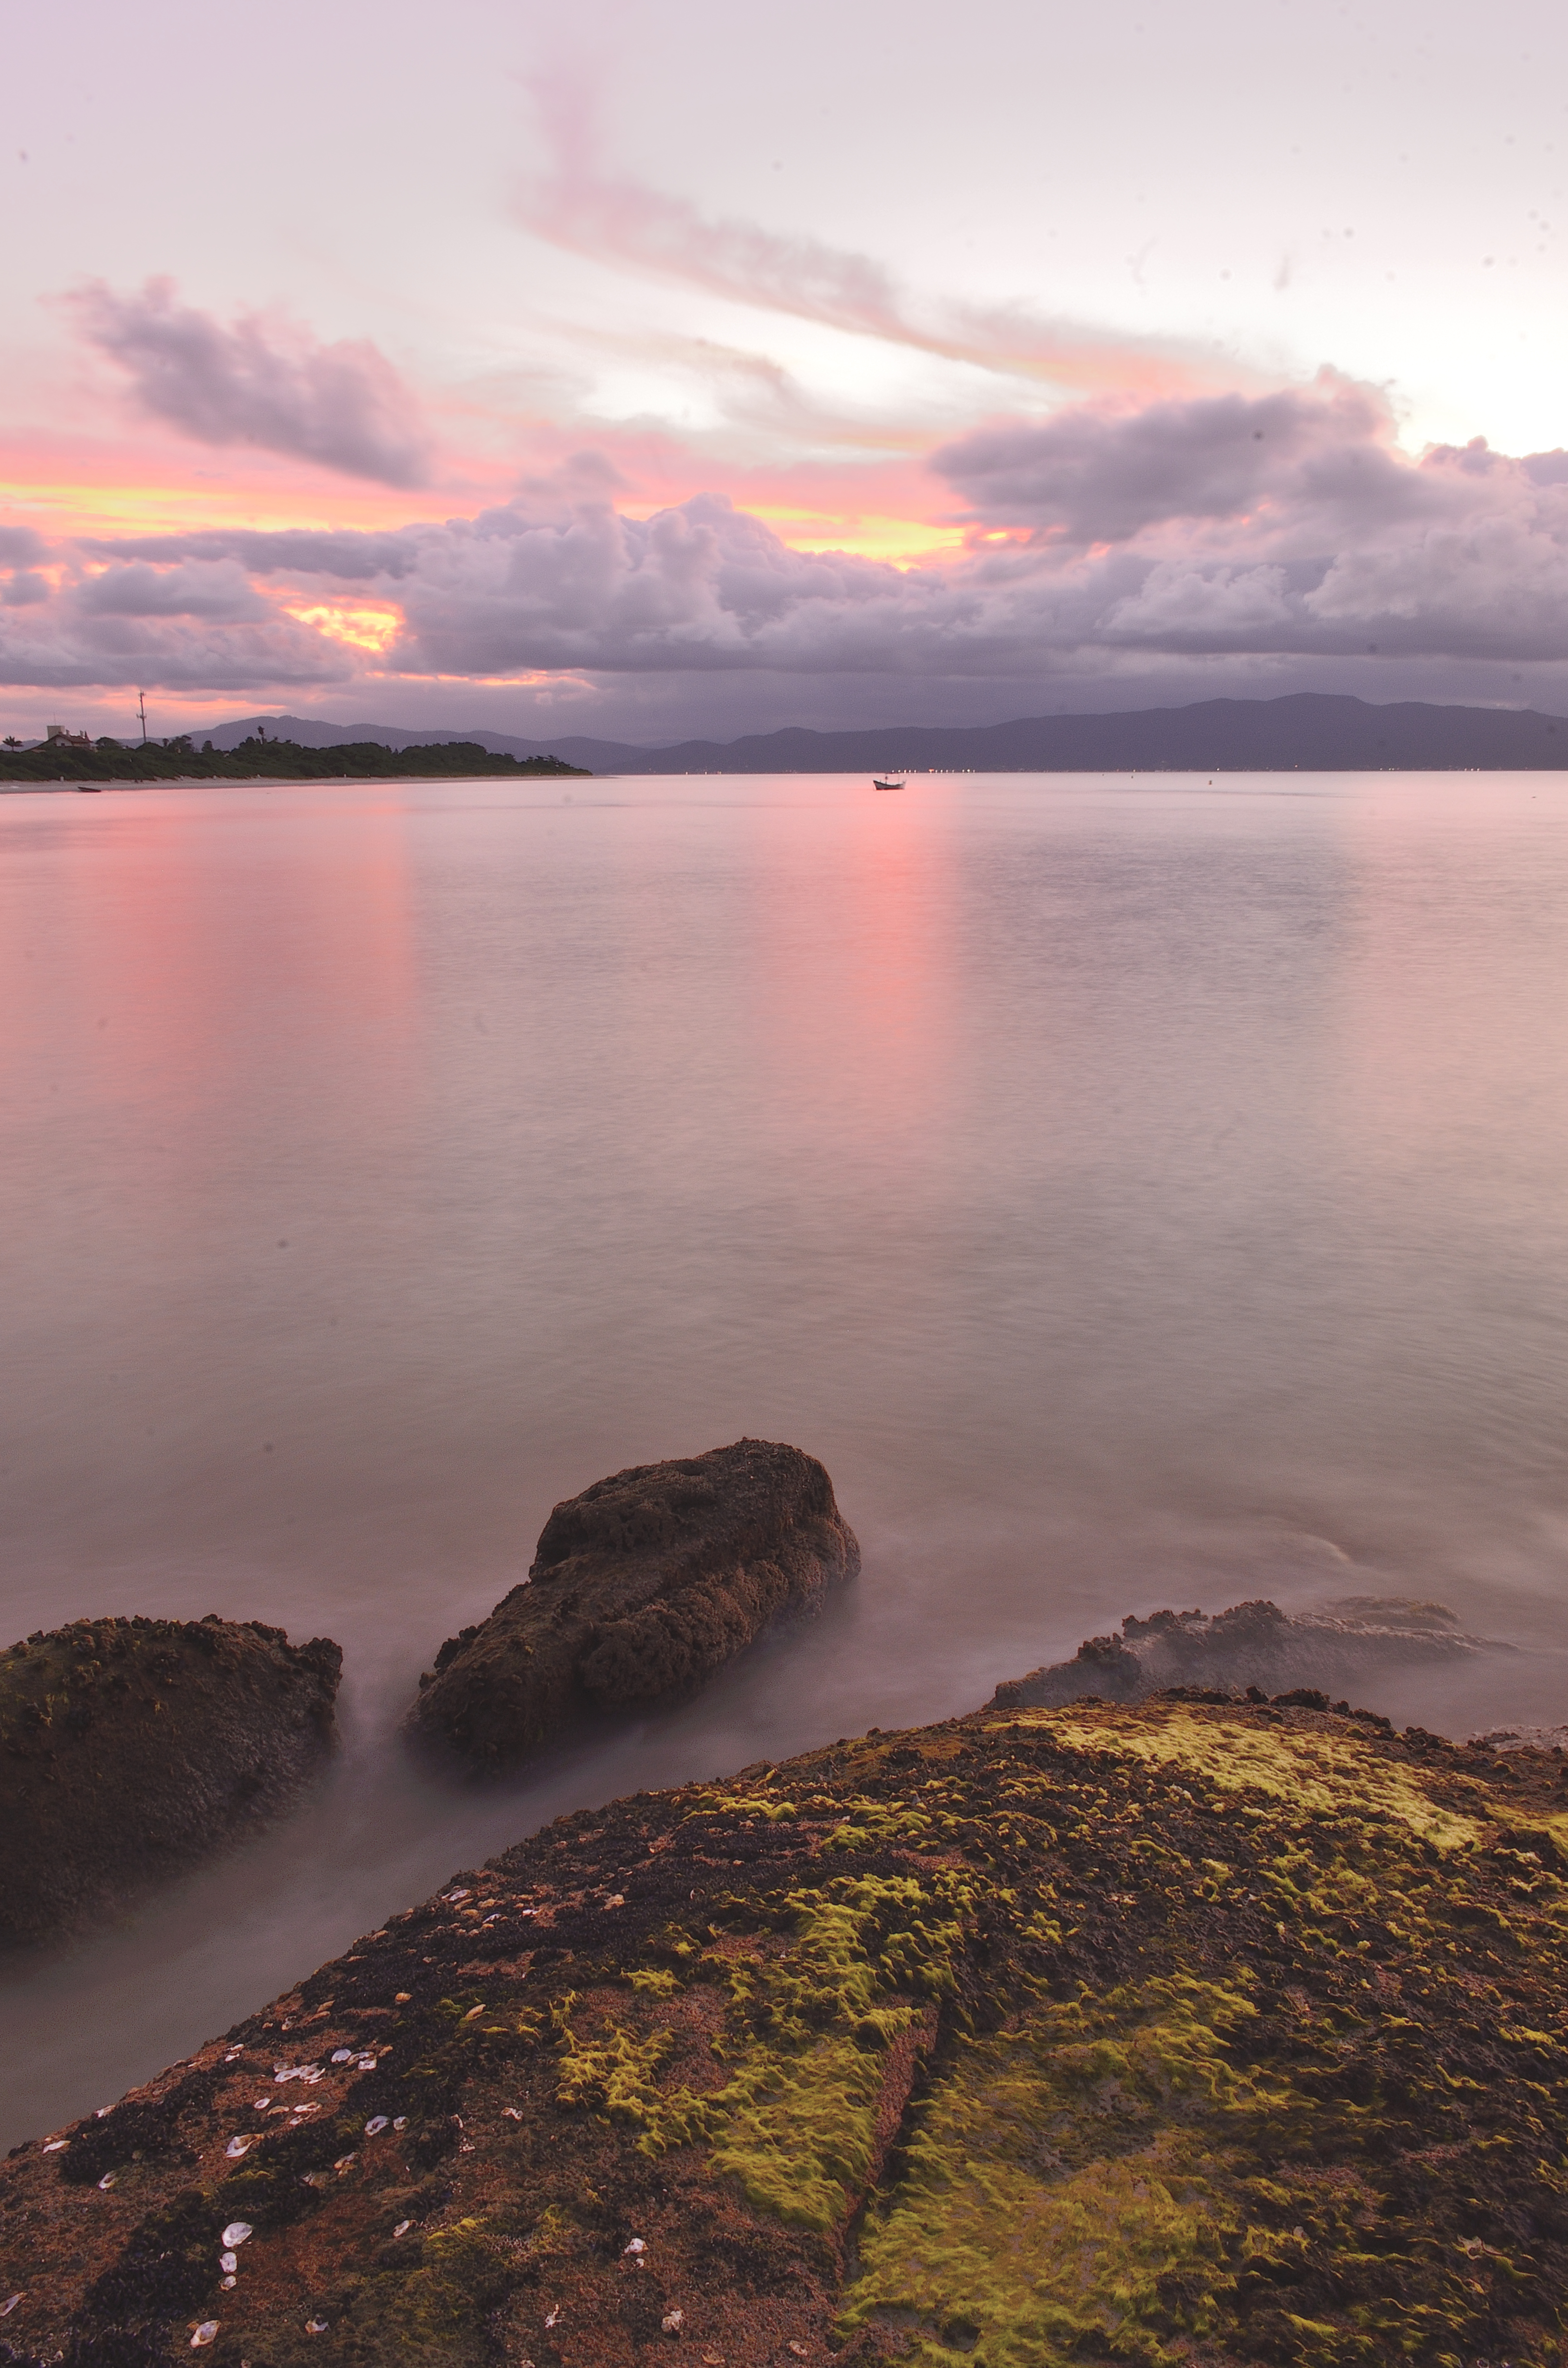
sea, coast, nature, rock, ocean, horizon, cloud, sunrise, sunset, morning, shore, wave, dawn, dusk, evening, reflection, bay, body of water, praia, florianopolis, santacatarina, br, daniela, loch, afterglow, atmospheric phenomenon